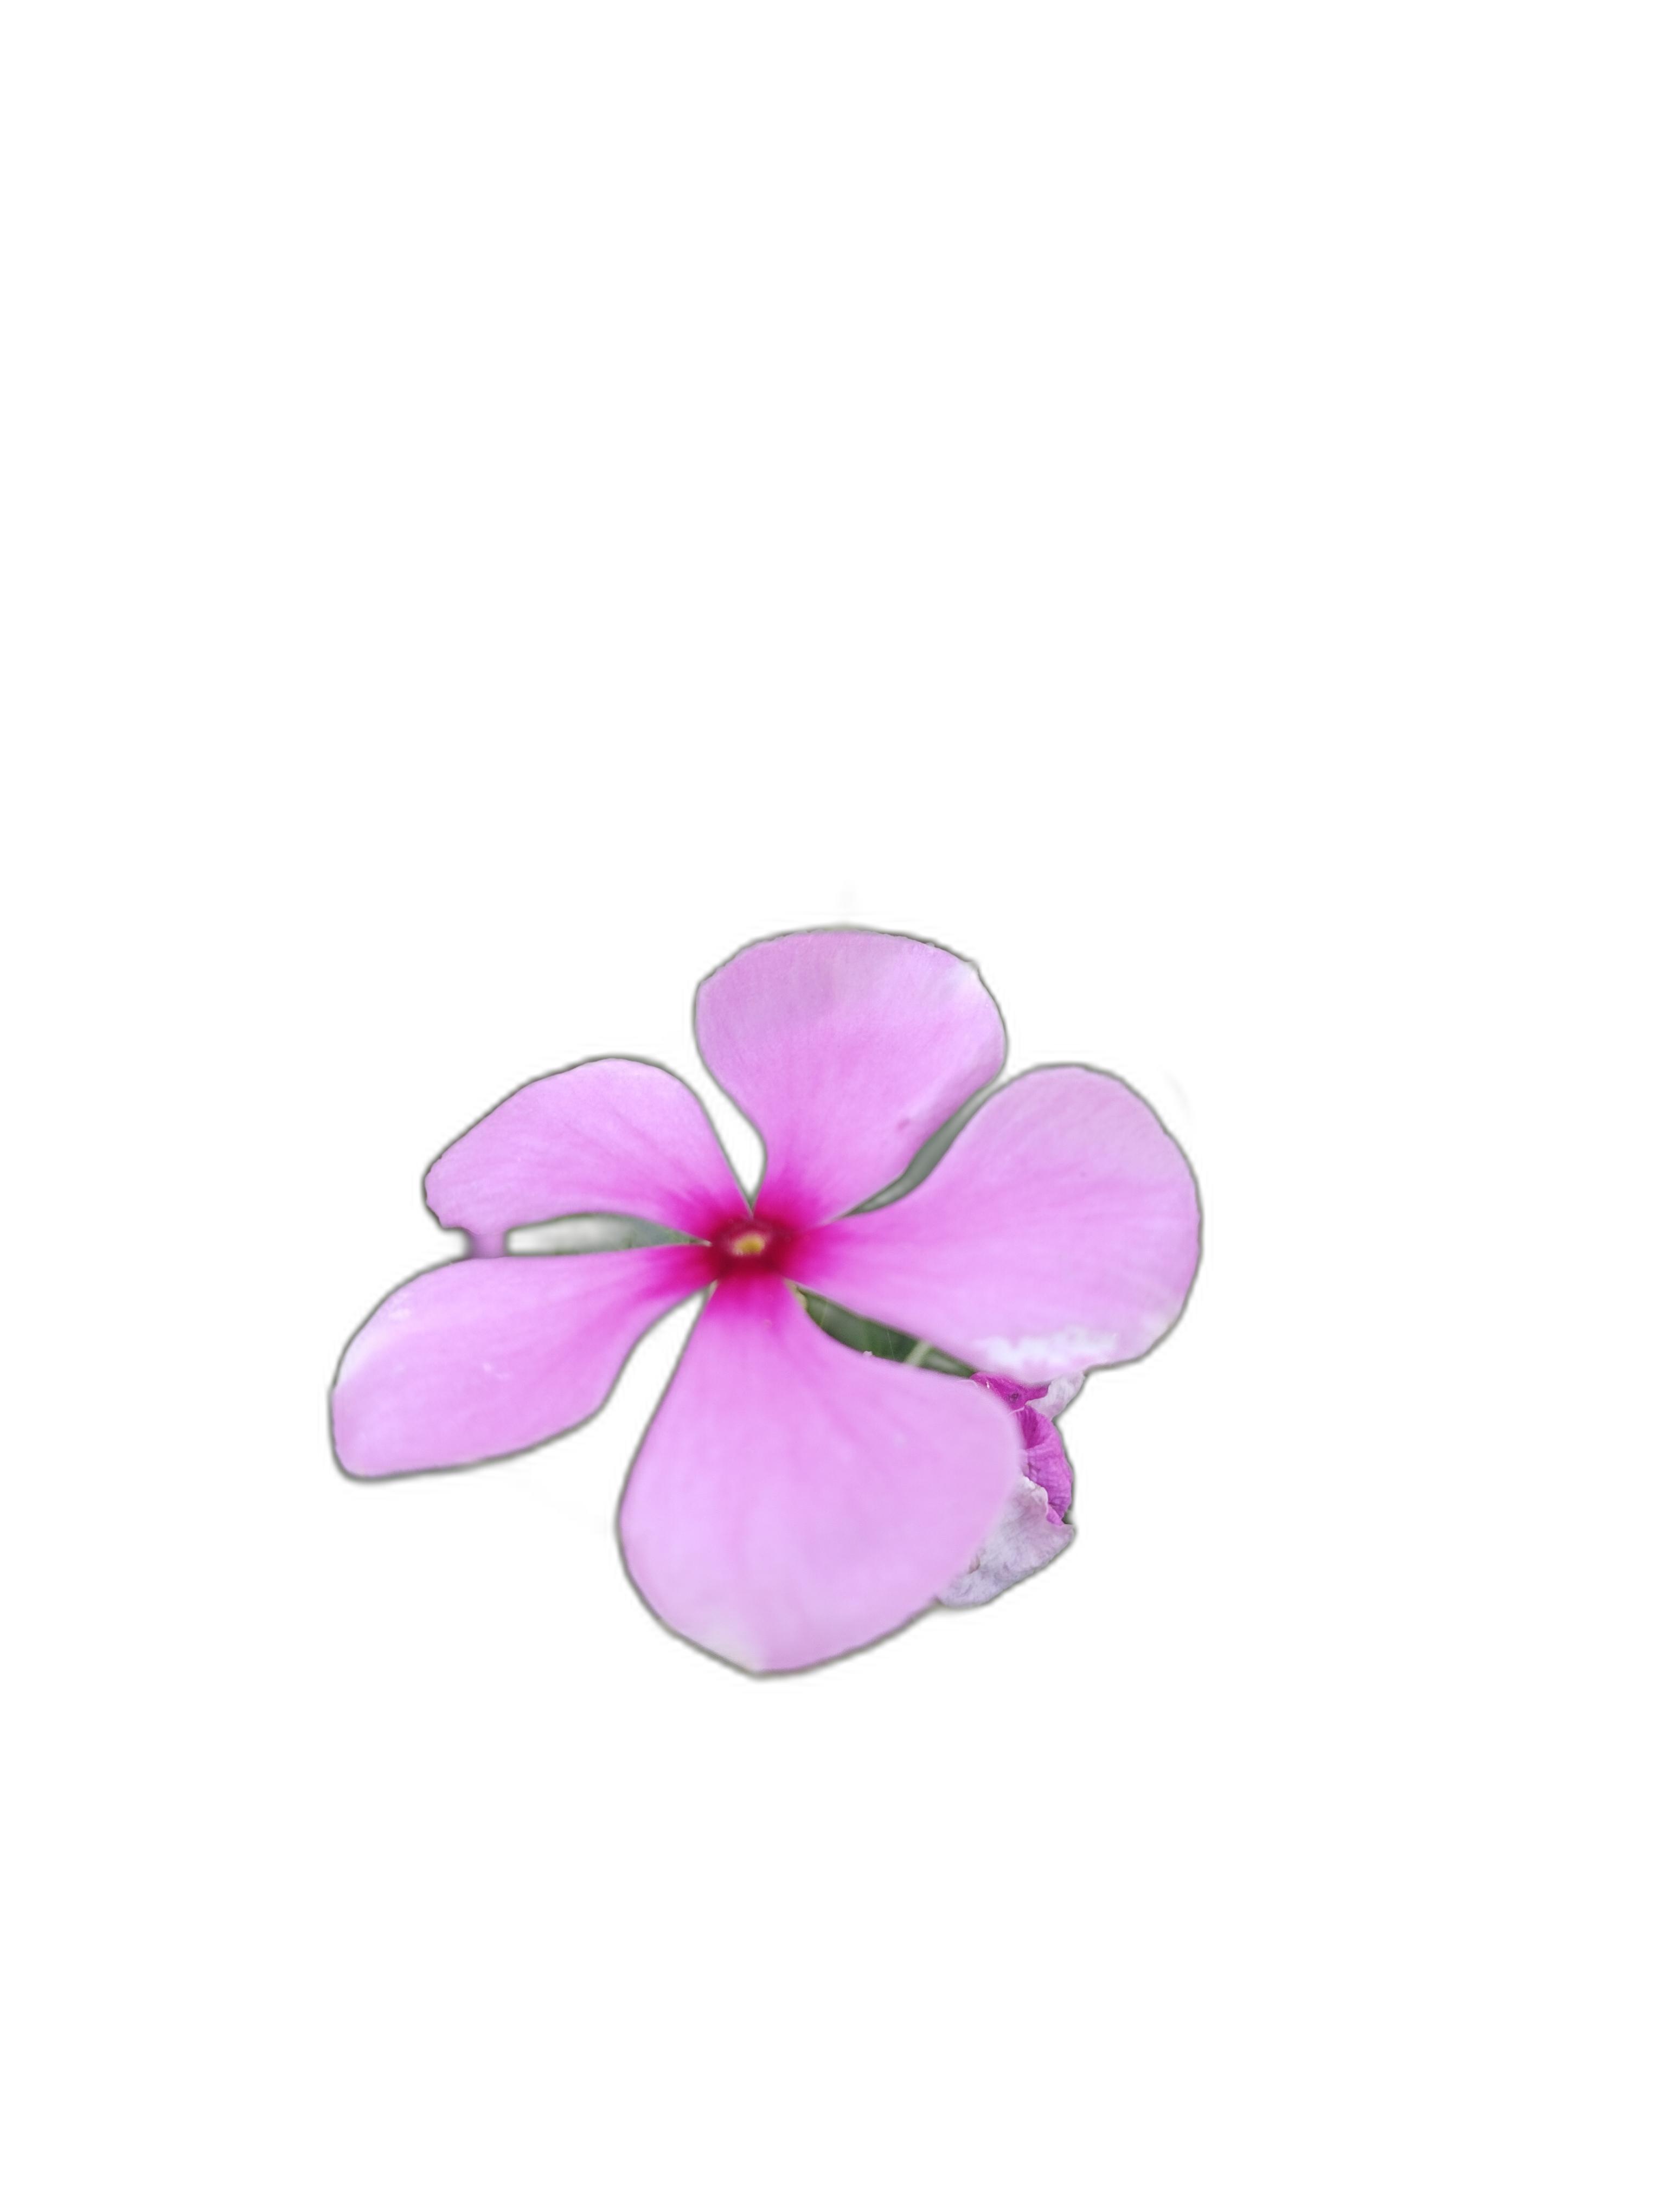
Label: Madagascar periwinkle